Kitāb al-Diryāq

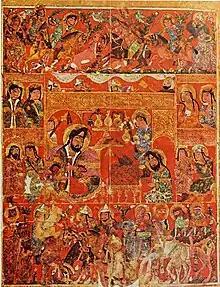
Scenes of the royal court. Probably northern Iraq (Mosul). Mid 13th century. "Book of Antidotes of Pseudo-Galen" ("Kitāb al-Diryāq"). "In the paintings the facial cast of these [ruling] Turks is obviously reflected, and so are the special fashions and accoutrements they favored".

This copy, from the second quarter of the 13th century, is thought to have been produced in Mosul. Although there is no mention of a dedication in this edition, the courtly paintings are quite similar to those of the court of Badr al-Din Lu'lu' in the "Kitab al-Aghani" (1218–1219), and may be related to this ruler.